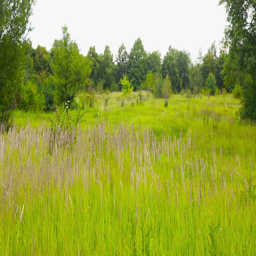
young man with red mantle running through the field and falling